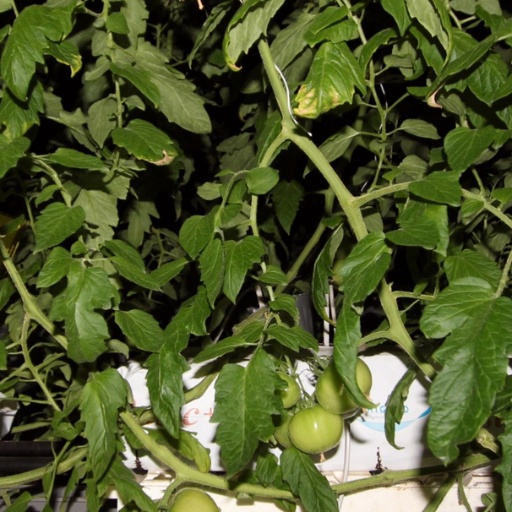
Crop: tomato